Kieran Govers

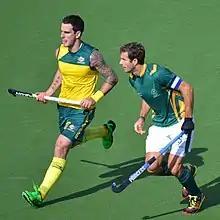
Govers (left) at the 2014 Commonwealth Games

Kieran Govers (born 9 February 1988) is an Australian field hockey player. He plays field hockey professionally in Germany. He plays for the NSW Waratahs in the Australian Hockey League. He first represented Australia in 2010. He won a gold medal at the 2010 Men's Hockey World Cup, at the 2010 Men's Hockey Champions Trophy and the 2014 Commonwealth Games. He won a bronze medal at the 2012 Summer Olympics. Govers currently serves as the Chairperson of Illawarra South Coast Hockey Inc.